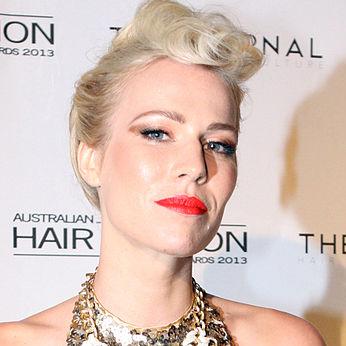
Age: 31